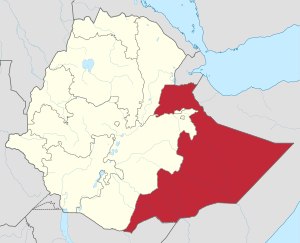
Ogaden (område)
Kort over Etiopien, hvor Ogaden er markeret med mørkere rødt
Ogaden er et omstridt område i det østlige Etiopien med grænser mod Somalia og udgør store dele af Afrikas Horn. Området er befolket af nomader af somalisk oprindelse.